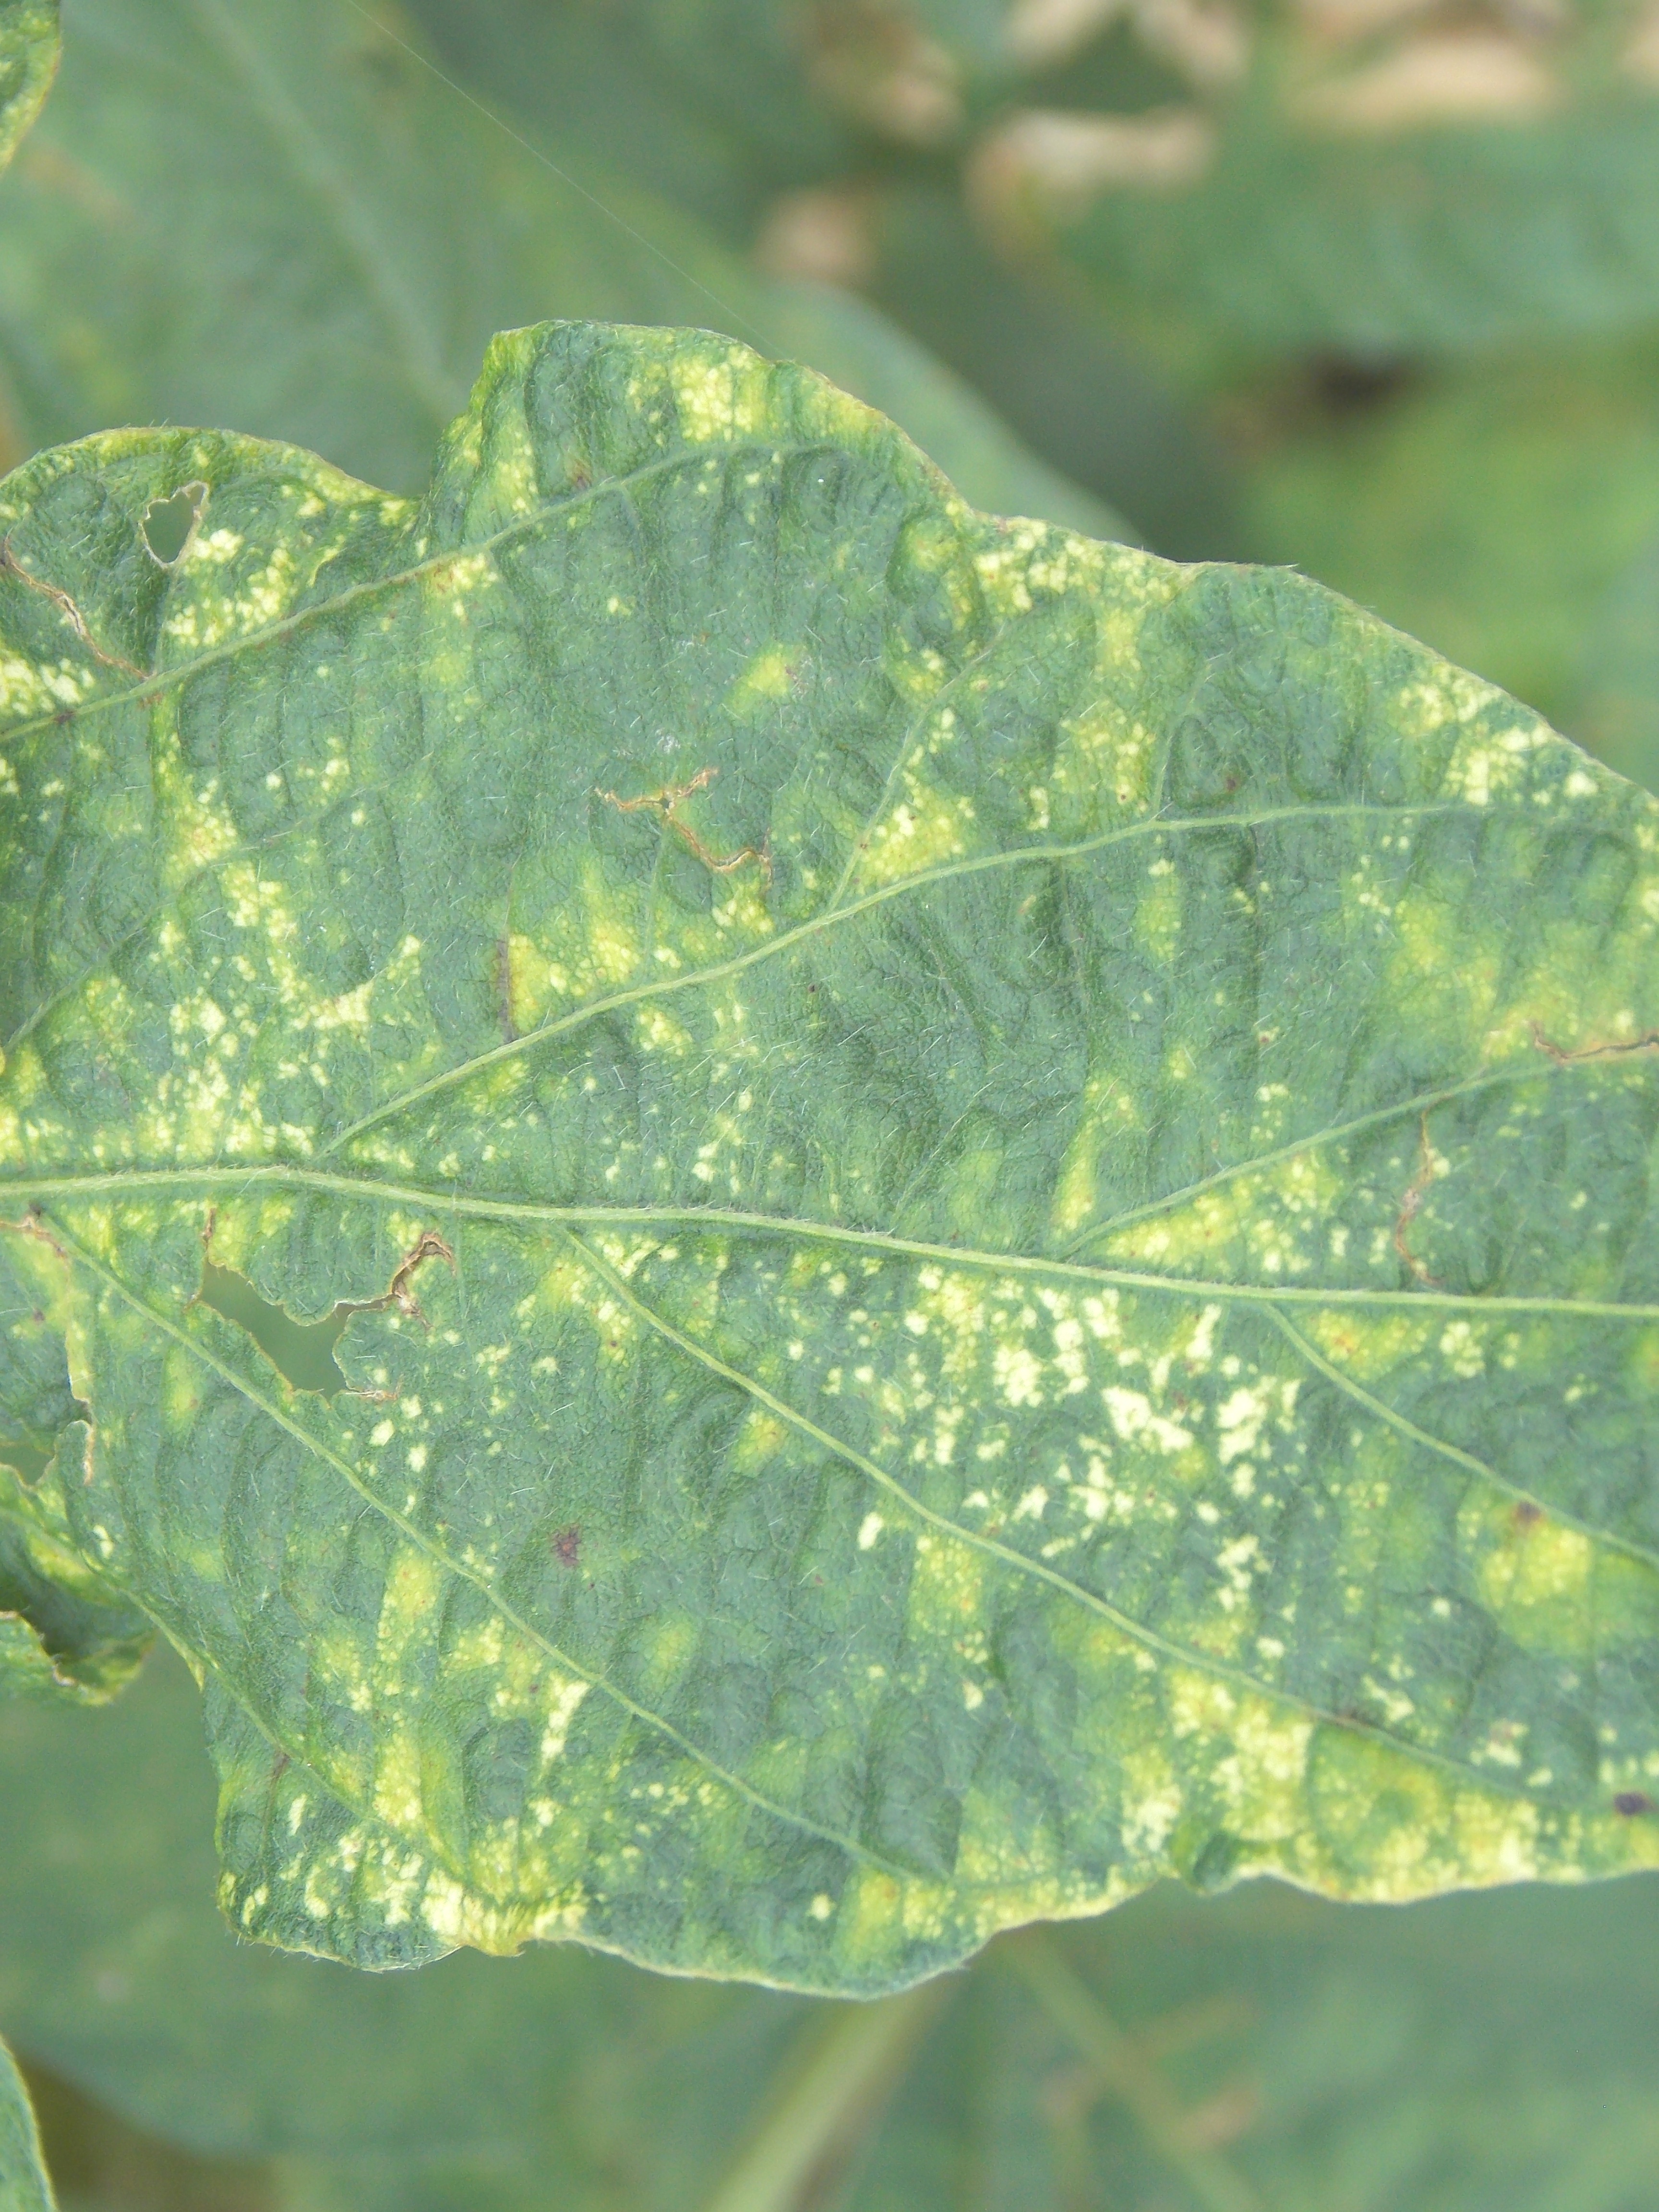
Label: Disease